Answer in natural language. Estimate the real world distances between objects in the image. Which object is closer to Doorway (marked A), modern wooden desk with open shelves (marked B) or tall floor lamp with white shade (marked C)? Choose between the following options: tall floor lamp with white shade (marked C) or modern wooden desk with open shelves (marked B)
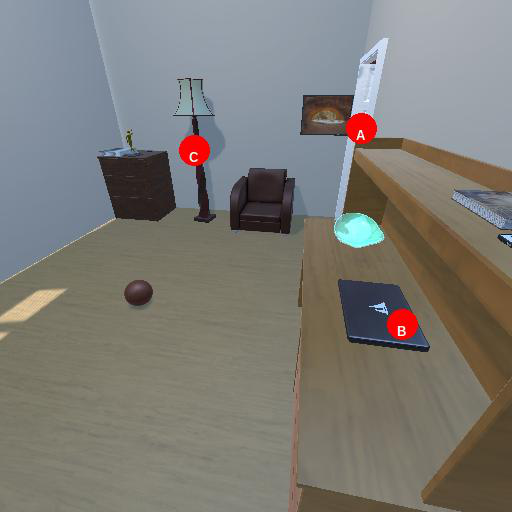
<answer>tall floor lamp with white shade (marked C)</answer>